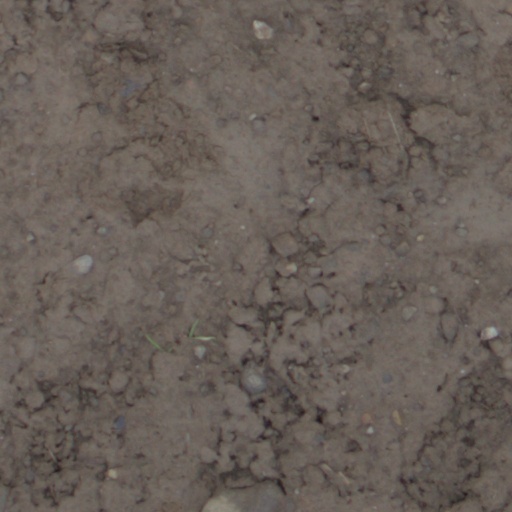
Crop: wheat